Kurogane (Tsubasa: Reservoir Chronicle)

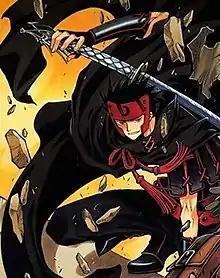
Kurogane as illustrated by Clamp

, born in the manga and in the anime, is a fictional character from Clamp's manga series "". Kurogane is a poor tempered ninja from Japan who is obsessed with fighting. His lady, , exiles him to modern Japan where Kurogane joins with the wizard Fai D. Flowright and two teenagers known as and who are in the need of travelling different dimensions. The witch Yuko Ichihara gives them such power at the cost of their most treasured item with Kurogane giving his sword. Across the narrative, Kurogane bonds with the other travelers and learns that his parents were killed by the same people who attacked Syaoran and Sakura's country, making him look for revenge. He also makes cameos in other Clamp's works.